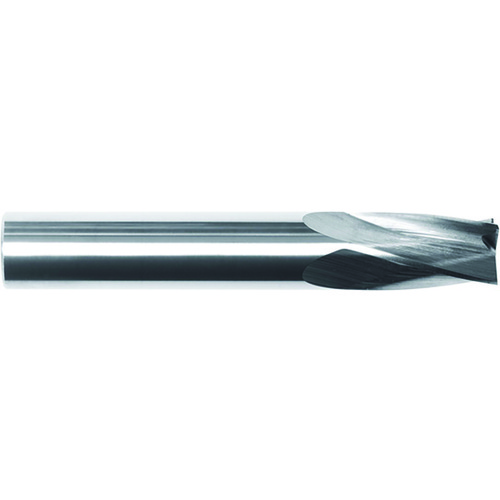
‎NC-515-562 N/C COUNTERBOR
Item #: GE97855151 Brand: Internal Tool Model #: ‎85-5151 Product Specifications Cutting Diameter (DC) 0.515″ Connection Diameter Machine Side (DCONMS) 0.562″ Length Chip Flute (LCF) ‎1-4/8″ Series/List # 85 Overall Length (OAL) 3″
Brand: ET02 New 2021
Category: Hardware > Tools > Drills > Augers